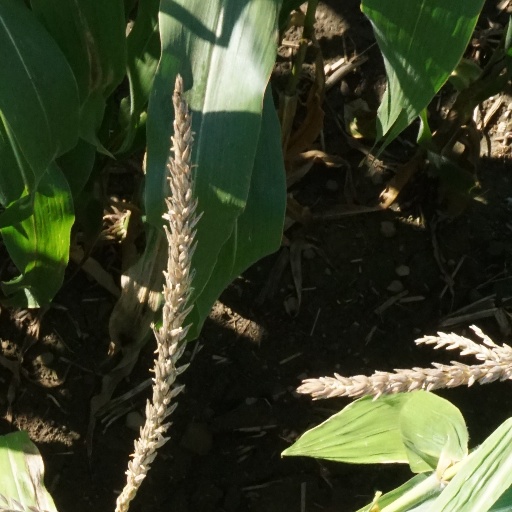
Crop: maize; corn